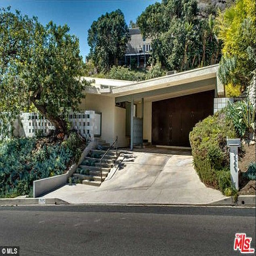
surprising : while unassuming from the outside the vintage property has - square - feet of living space